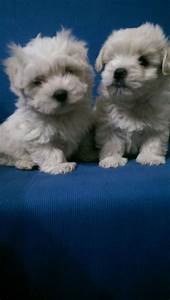
Label: cane